Iran–Pakistan relations

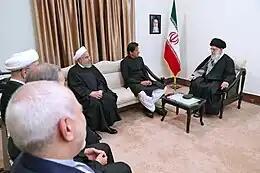
Pakistani Imran Khan with Ali Khamenei and Hassan Rouhani in 2019

Pakistan and Iran share great cultural and religious affinity. Iran's historical influence on Pakistan continues to be seen positively, though the modern increase of Islamic radicalism and Arab influences on Pakistan have created some divergence.